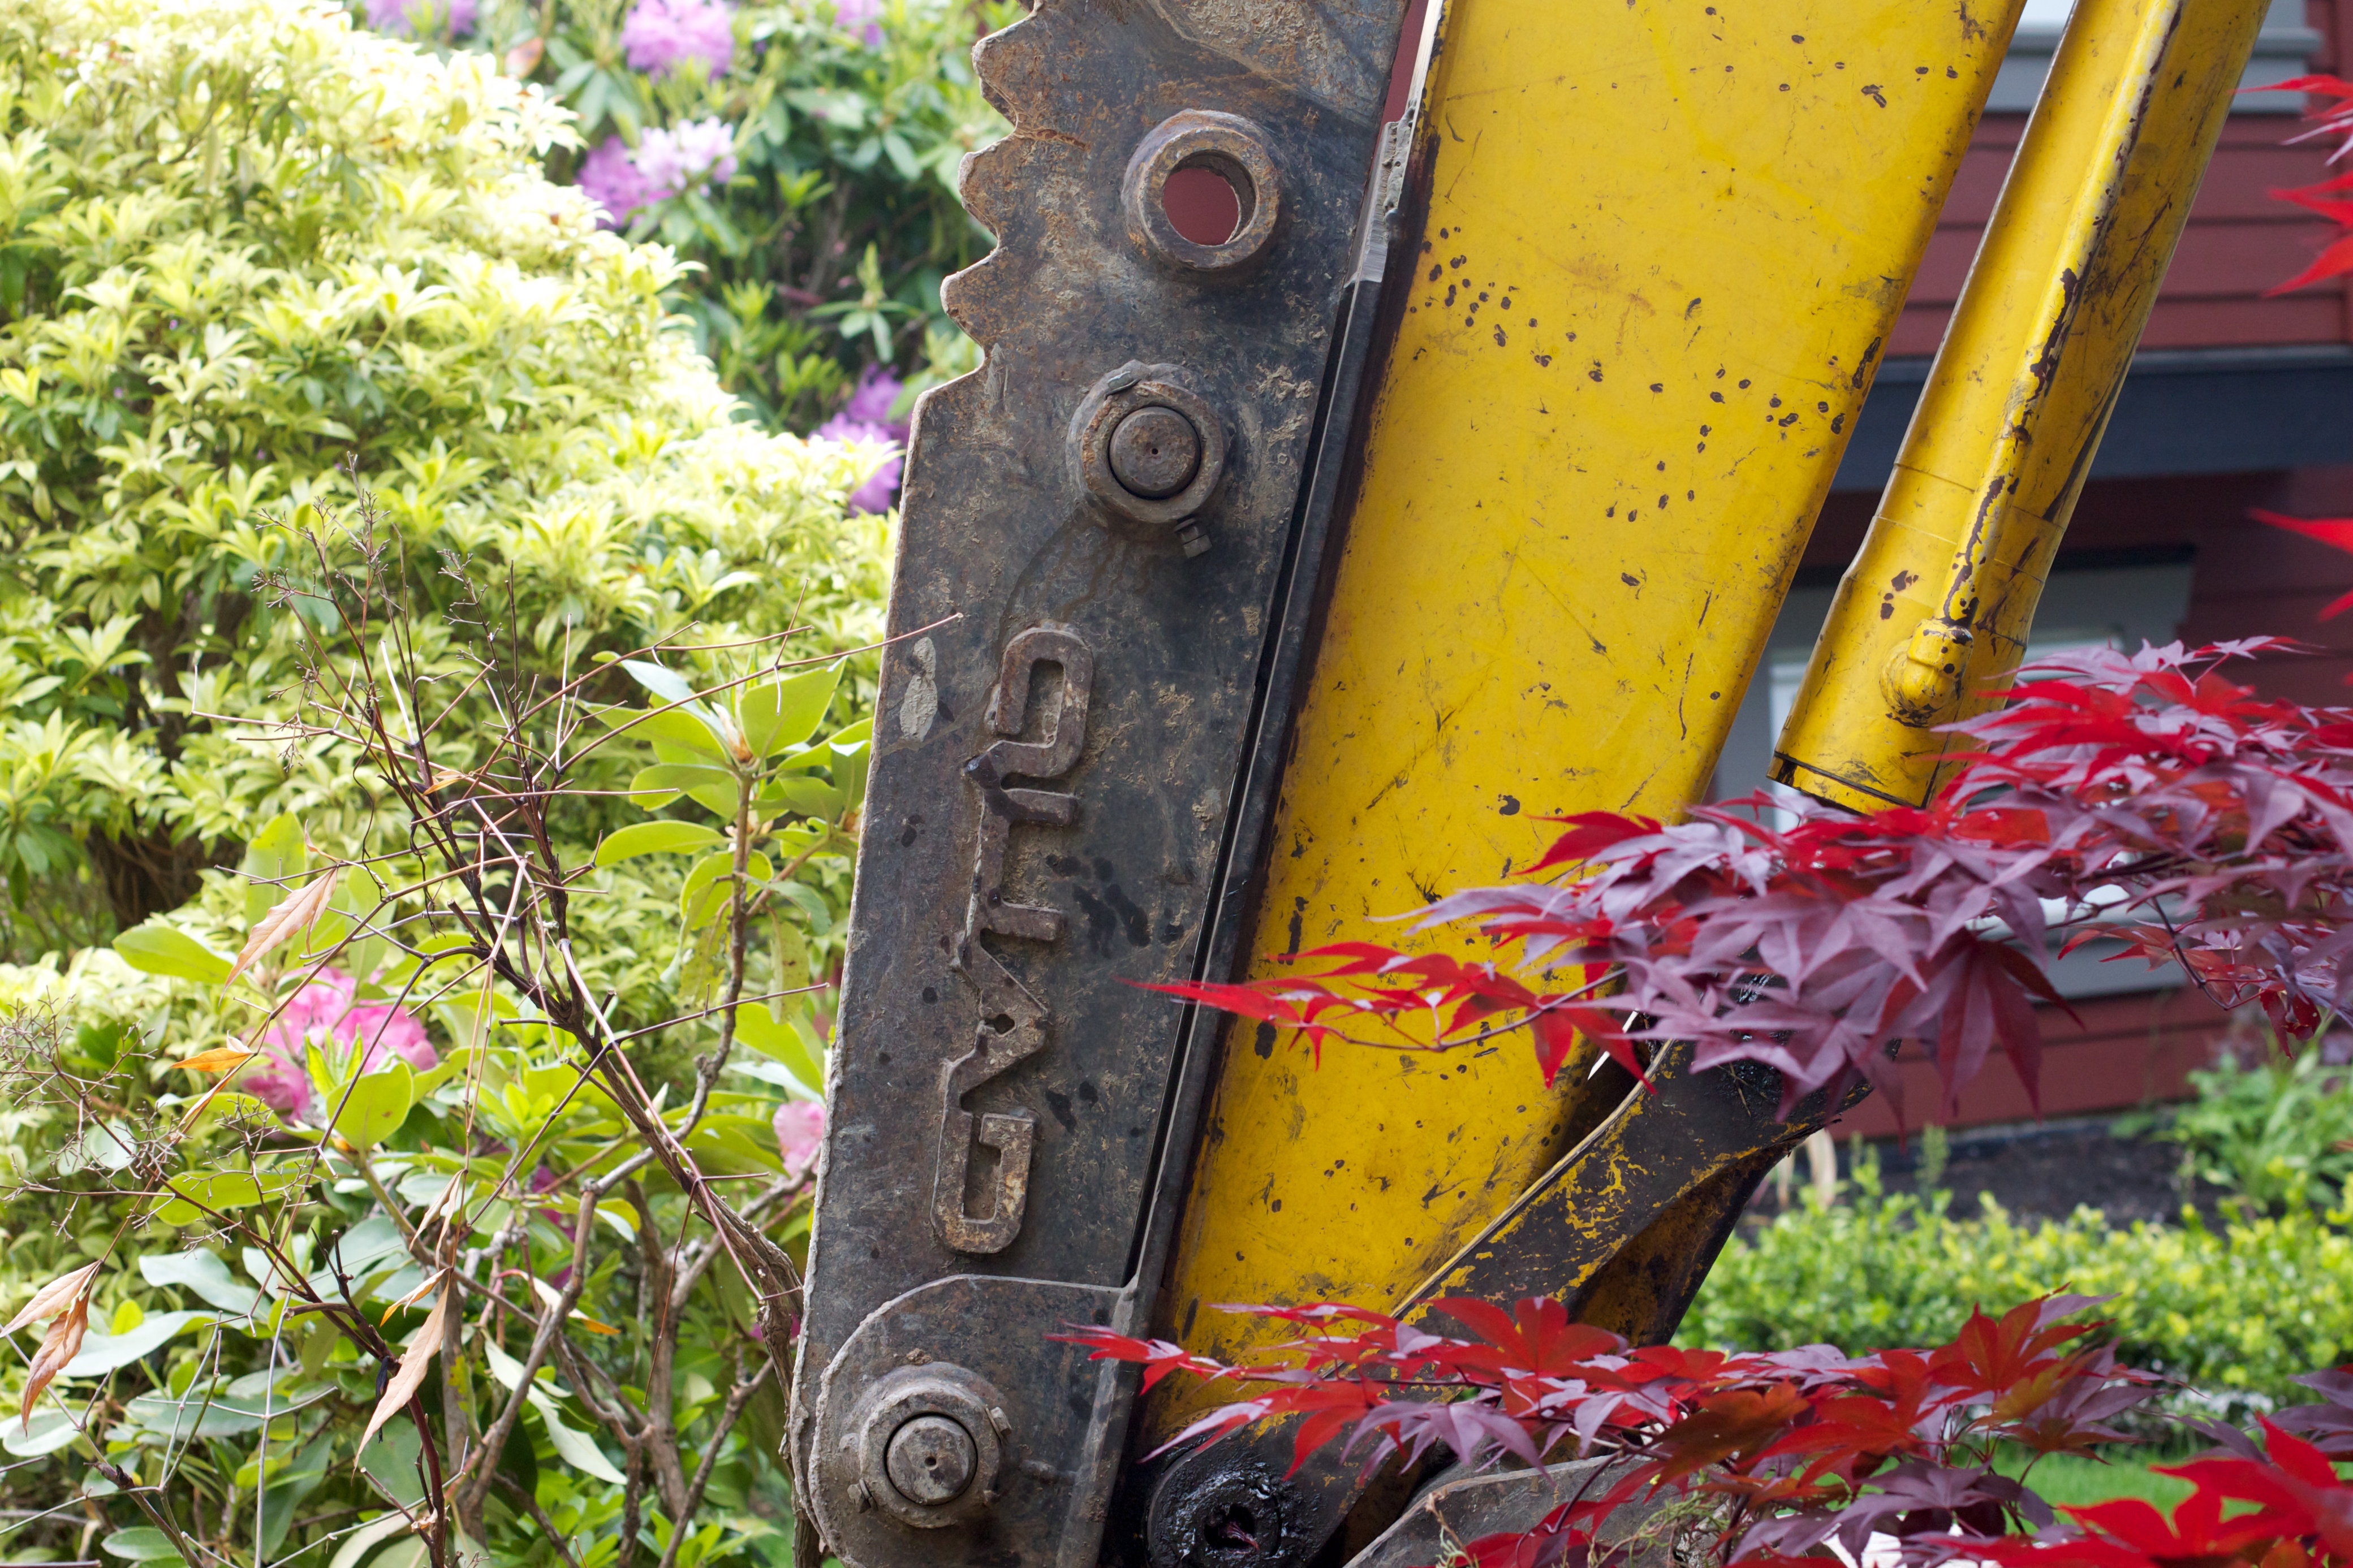
tree, flower, autumn, garden, art